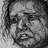
Emotion: sad